Ohio State University at Newark

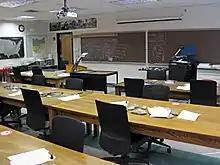
A geology classroom at Ohio State University at Newark.

Students at Ohio State Newark can complete some bachelor's degree programs and master's degrees in Newark. For other Ohio State degree programs, students can complete many of the course requirements in Newark and then transfer to the main campus in Columbus, Ohio. The Fisher College of Business gives juniors and seniors the option of taking classes online or during the evening.